3rd Manchester Rifles

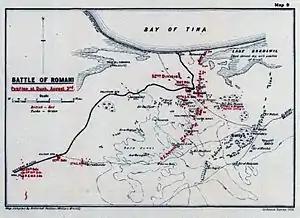
The Battle of Romani 3–4 August 1916.

The Gallipoli Campaign was shut down at the beginning of January, but 42nd Division remained on Mudros until the middle of the month before returning to the Egyptian Expeditionary Force (EEF) and the Suez Canal defences. From February to 1916 it was stationed at Shallufa, base for the Southern Sector of the defences, broken by spells of training in the desert. In June the division was moved to the Central Sector, between Ismailia and Qantara, where the 1/7th Manchesters were attached to 52nd (Lowland) Division. In July, 42nd Division became part of a Mobile Column formed to counter a threatened Turkish thrust across the Sinai desert before it reached the canal. 127 Brigade was the advanced brigade of this force, and 1/7th Bn rejoined. On